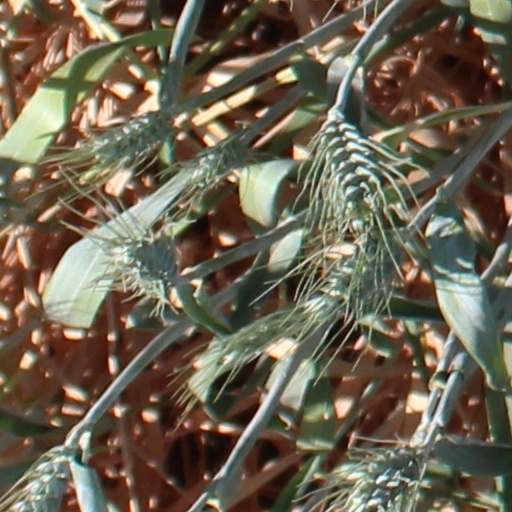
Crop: wheat